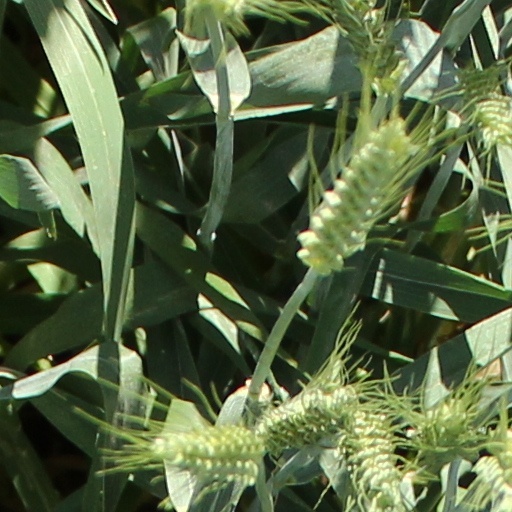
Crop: wheat